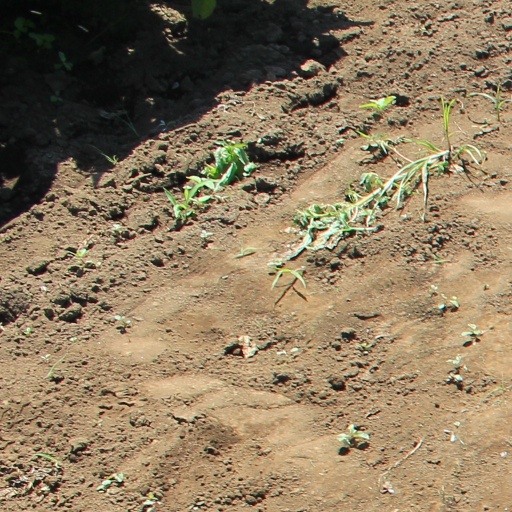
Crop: soybean